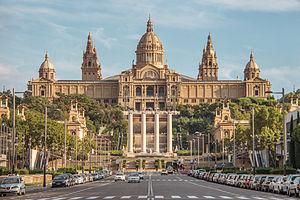
Le Palais national, situé sur la montagne de Montjuïc à Barcelone, est un palais construit entre 1926 et 1929 pour l'Exposition internationale de 1929. Depuis 1934, il abrite le musée national d'Art de Catalogne.